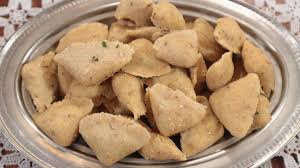
Yemek: icli_kofte